Duke of York's Picture House, Brighton

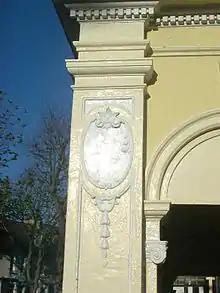
Detail on an exterior pillar.

The Duke of York's cinema was built at the cost of £3000 by actress-manager Violet Melnotte-Wyatt. It opened on 22 September 1910 and was one of Brighton's first picture palaces and also one of the first cinemas in the world. It was built on the site of the Amber Ale Brewery, the walls of the brewery's malthouse still form the rear part of the auditorium. The architects were Clayton & Black. The building remains largely unaltered, it even retains one of its boxes in the balcony area. The original colour scheme was red and cream.